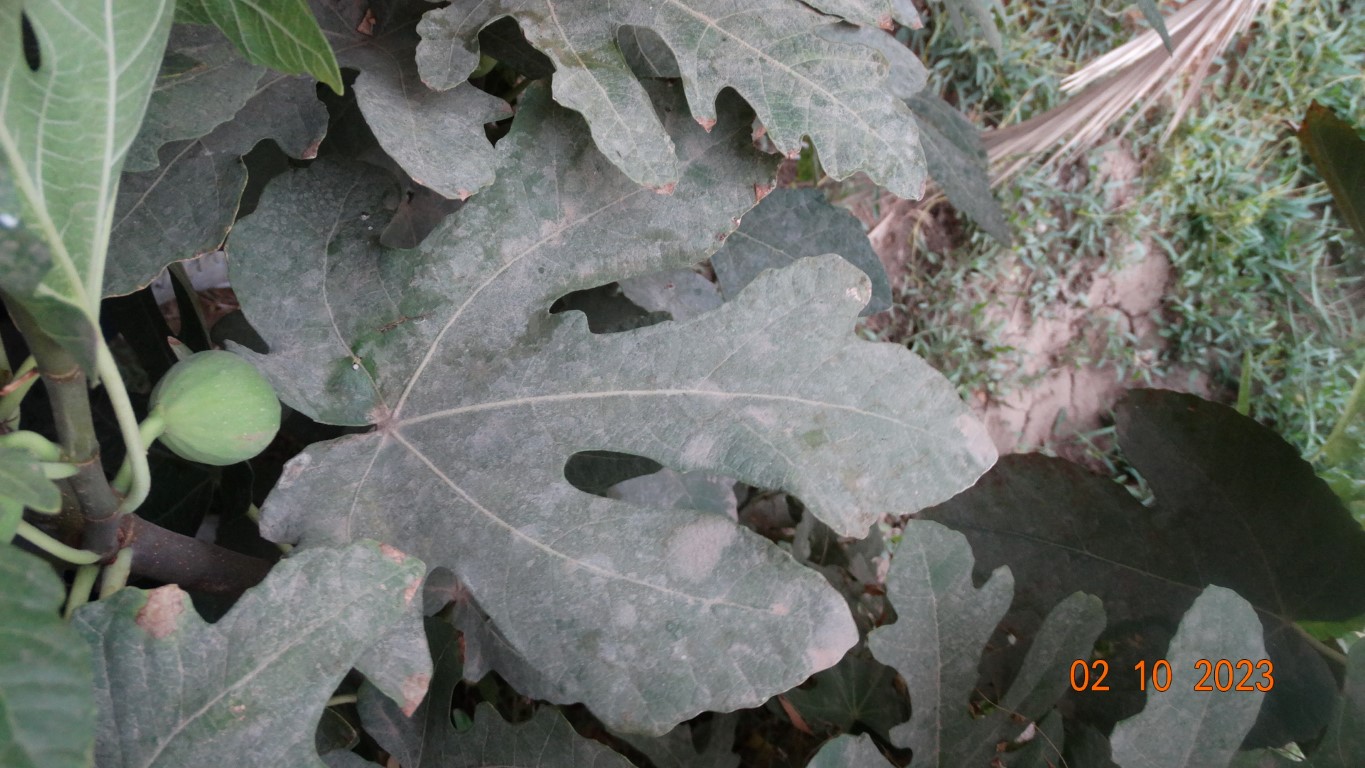
Label: healthy